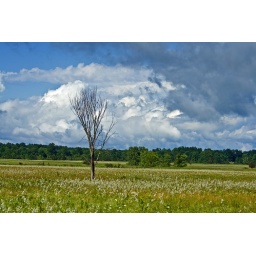
A tree stands in the middle of a field of grass at Shawangunk Grasslands National Wildlife Refuge.